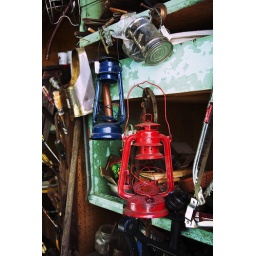
red and blue and messy all over